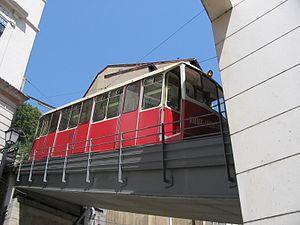
Funiculaire de Lyon (France) Funicular in Lyon (France)
Cette liste répertorie des funiculaires dans le monde.
Un funiculaire est une remontée mécanique équipée de véhicules circulant sur des rails en pente et dont la traction est assurée par un câble pour s'affranchir de la déclivité du terrain. Il se compose généralement de deux rames reliées par un ou plusieurs câbles réalisant, chacun, une demi-boucle en gare terminale. Le poids du train descendant compensant tout ou partie du poids du train montant, l’énergie à fournir par la traction reste ainsi relativement faible.
Le funiculaire de Lyon représente l'ensemble des chemins de fer à traction funiculaire ayant existé sur le territoire de la ville de Lyon : du fait de sa topographie tourmentée, la ville posséda jusqu'à cinq funiculaires, reliant les bas quartiers à ceux des collines de Fourvière et de la Croix-Rousse.
La ligne 2 du funiculaire de Lyon, plus communément appelée Funiculaire ou « Ficelle » de Fourvière, est une des deux lignes du funiculaire de Lyon encore en activité, et la 4ᵉ ligne construite. Cette ligne du 5ᵉ arrondissement de Lyon relie les stations Vieux Lyon - Cathédrale Saint-Jean et Fourvière, entre le quartier du Vieux Lyon et le sommet de la colline de Fourvière à l'ouest de la ville.